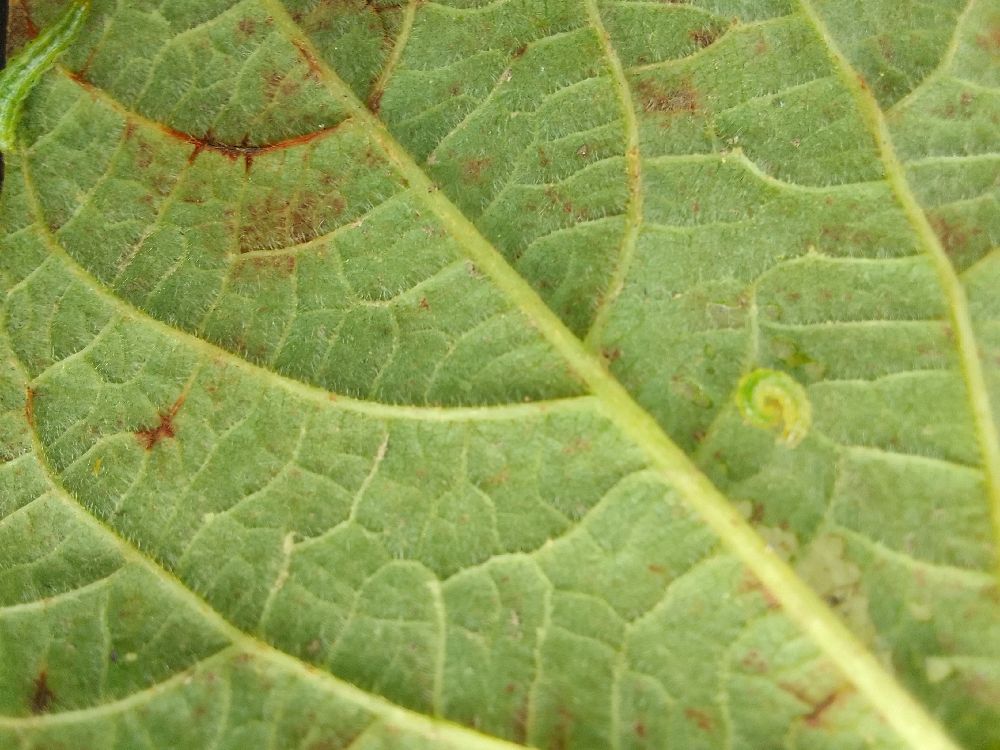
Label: anthracnose